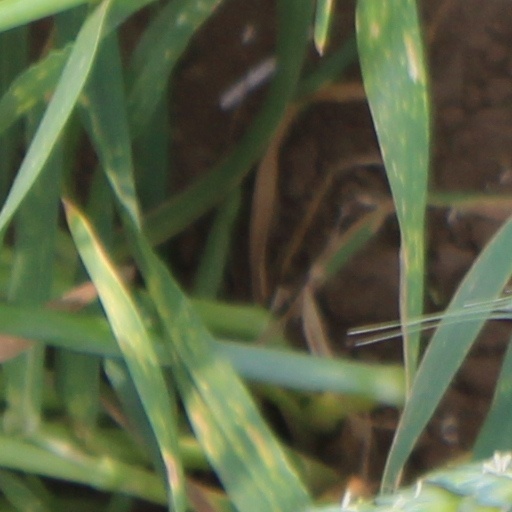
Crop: wheat